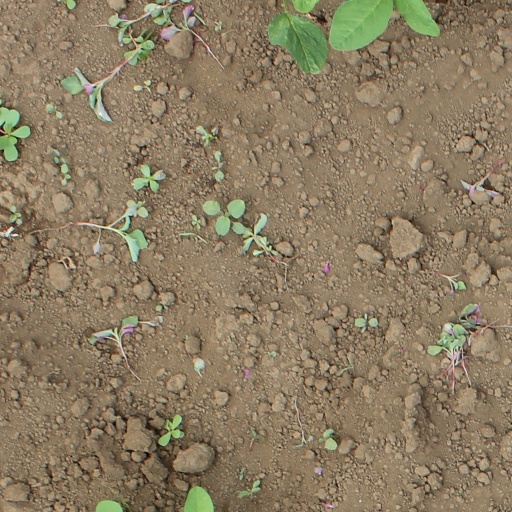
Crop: soybean